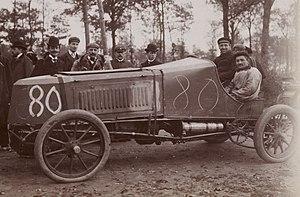
[Collection Jules Beau. Photographie sportive]
Le kilomètre de Dourdan était une compétition automobile internationale de sprint française, organisée annuellement à Dourdan au début du XXᵉ siècle, pour des véhicules motorisés à deux et quatre roues. Elle se disputait entre octobre et novembre, grâce à Le Vélo, au Monde sportif, et au Journal de l'Automobile.